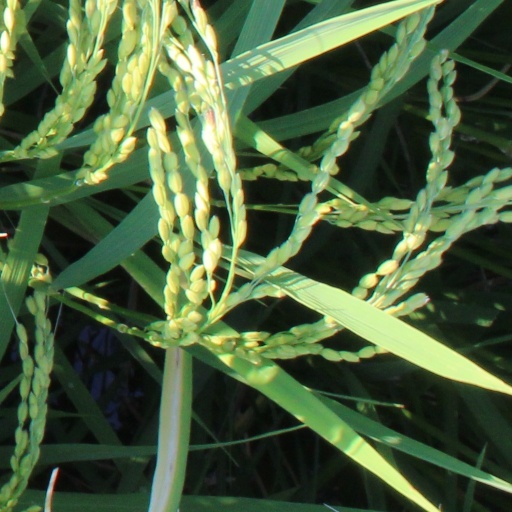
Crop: rice